Twente goose

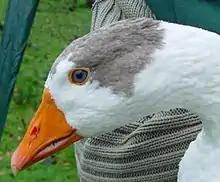
Head of a Twente goose

The Twente goose is a rare breed of domestic goose from the Twente region of the Netherlands.